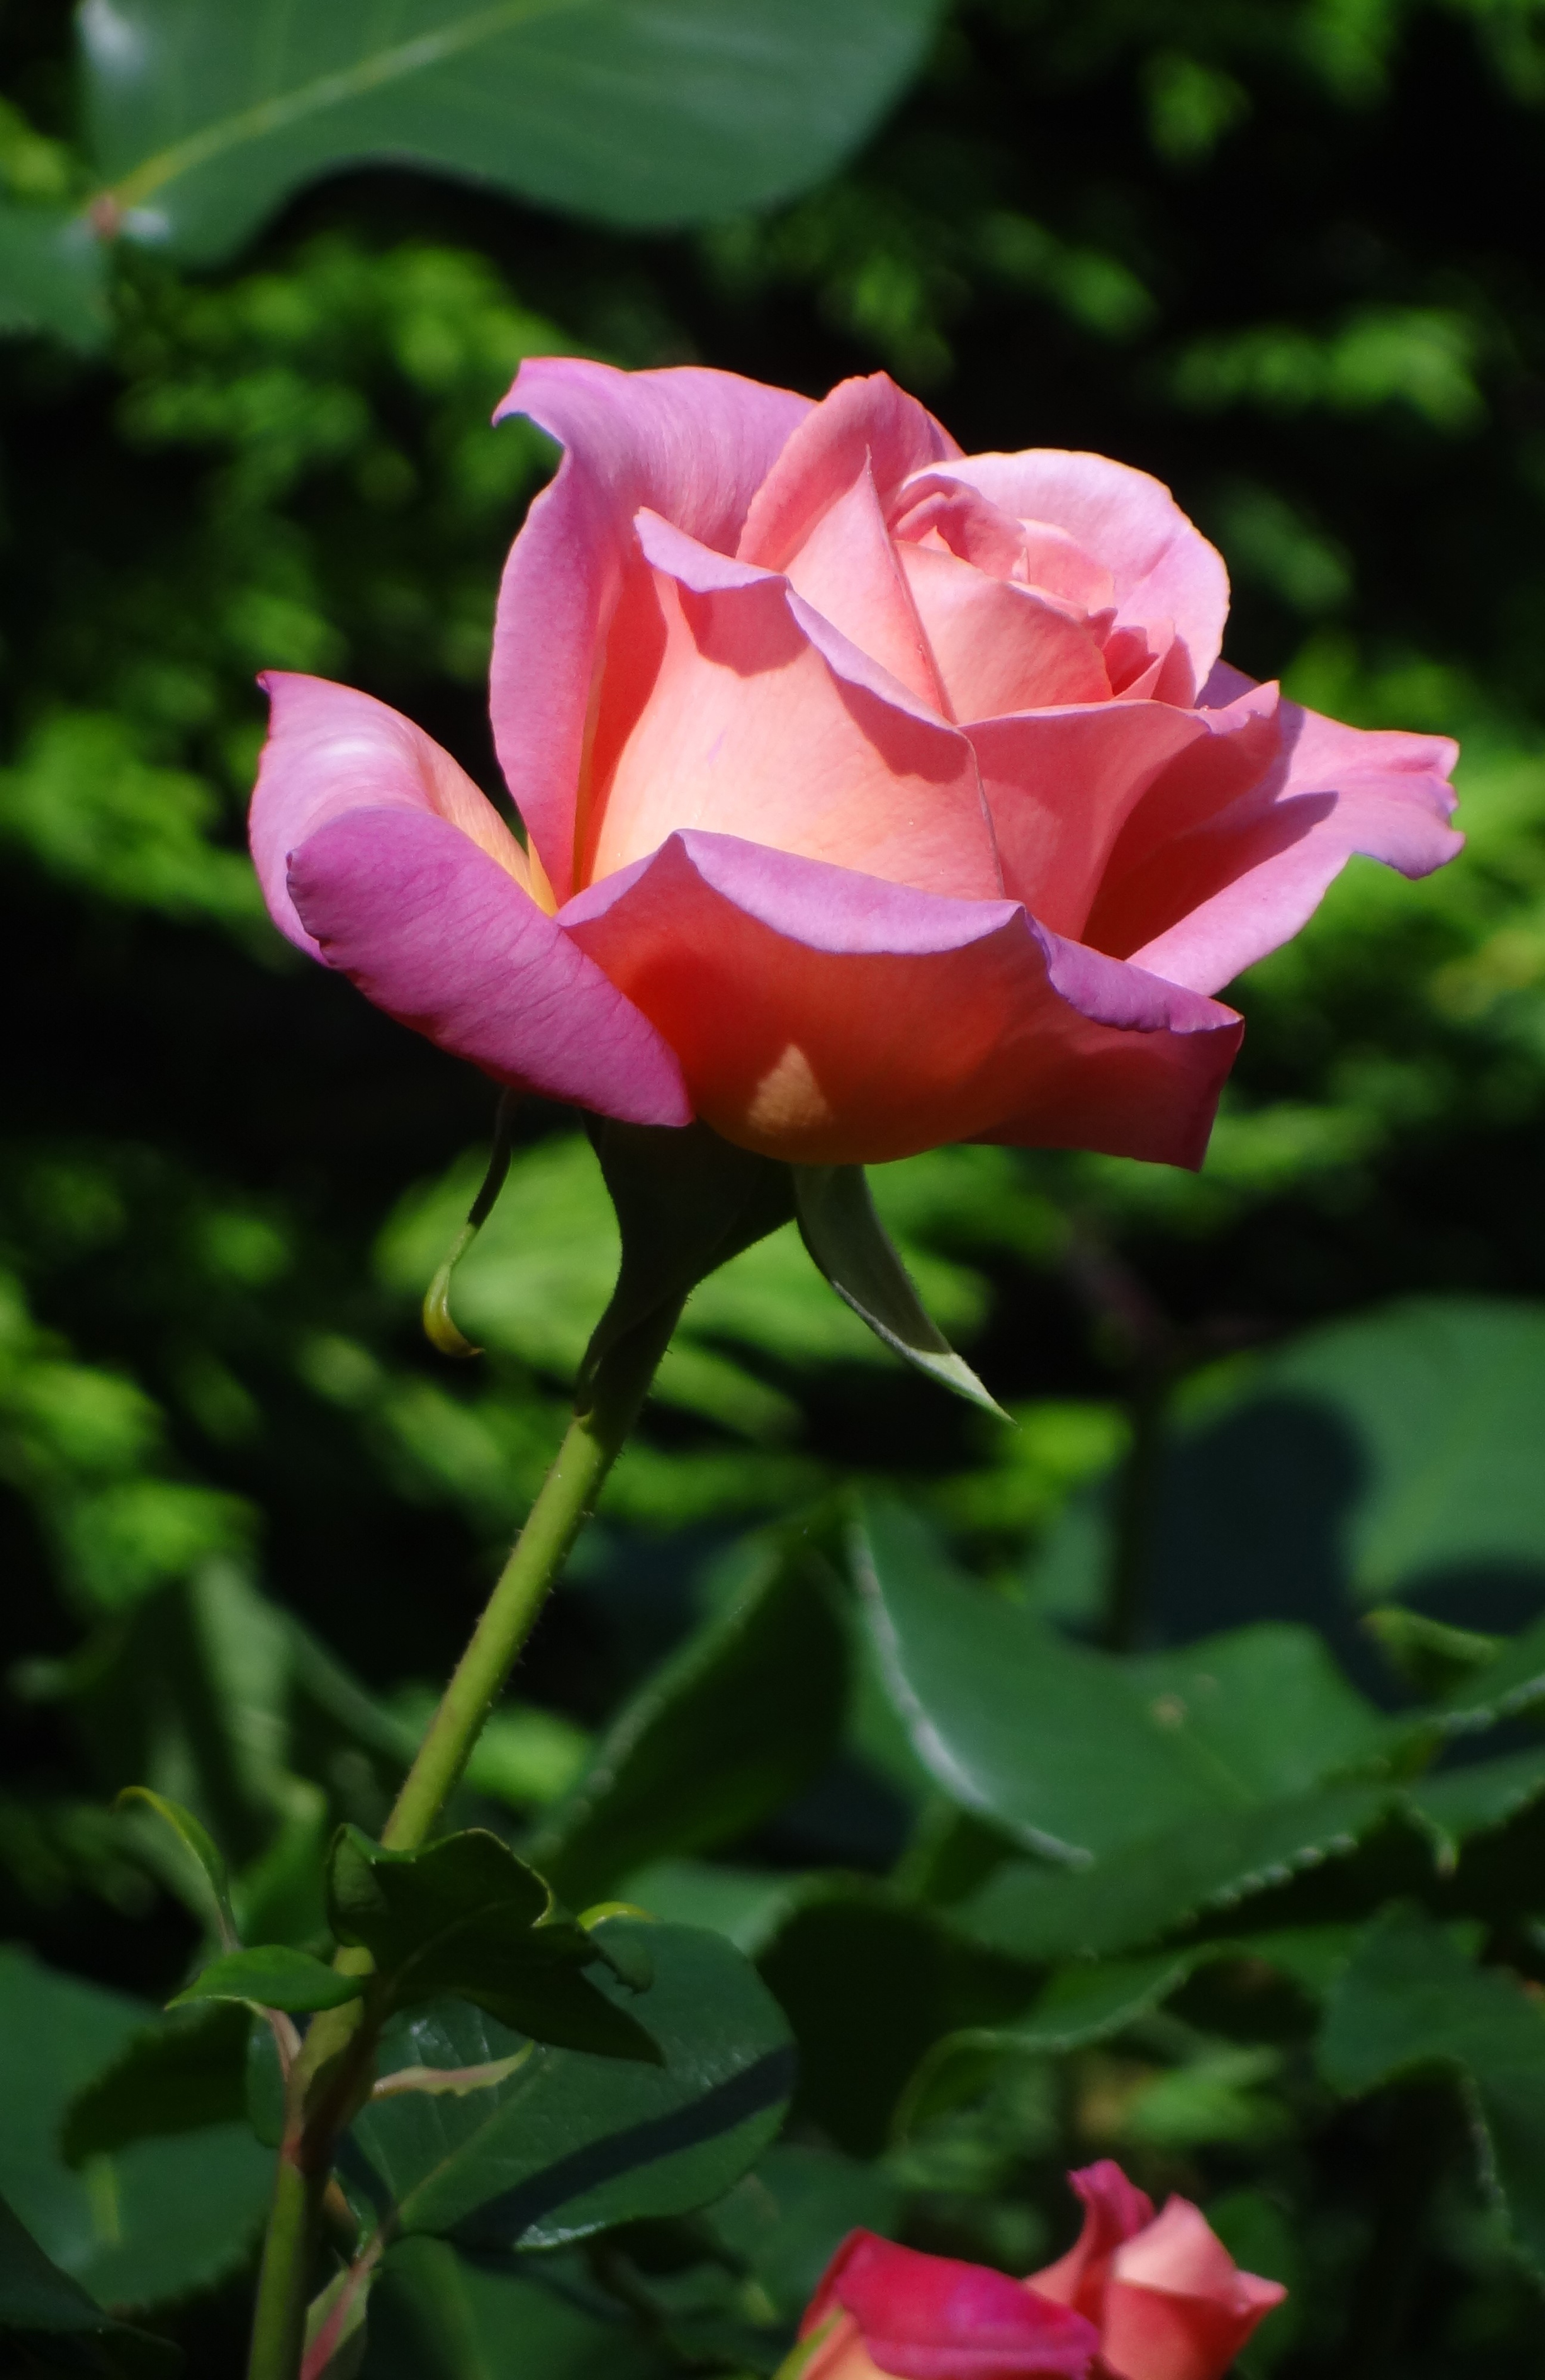
plant, flower, petal, rose, botany, pink, flora, pink rose, floribunda, macro photography, flowering plant, garden roses, rose family, summer flower, land plant, rose order